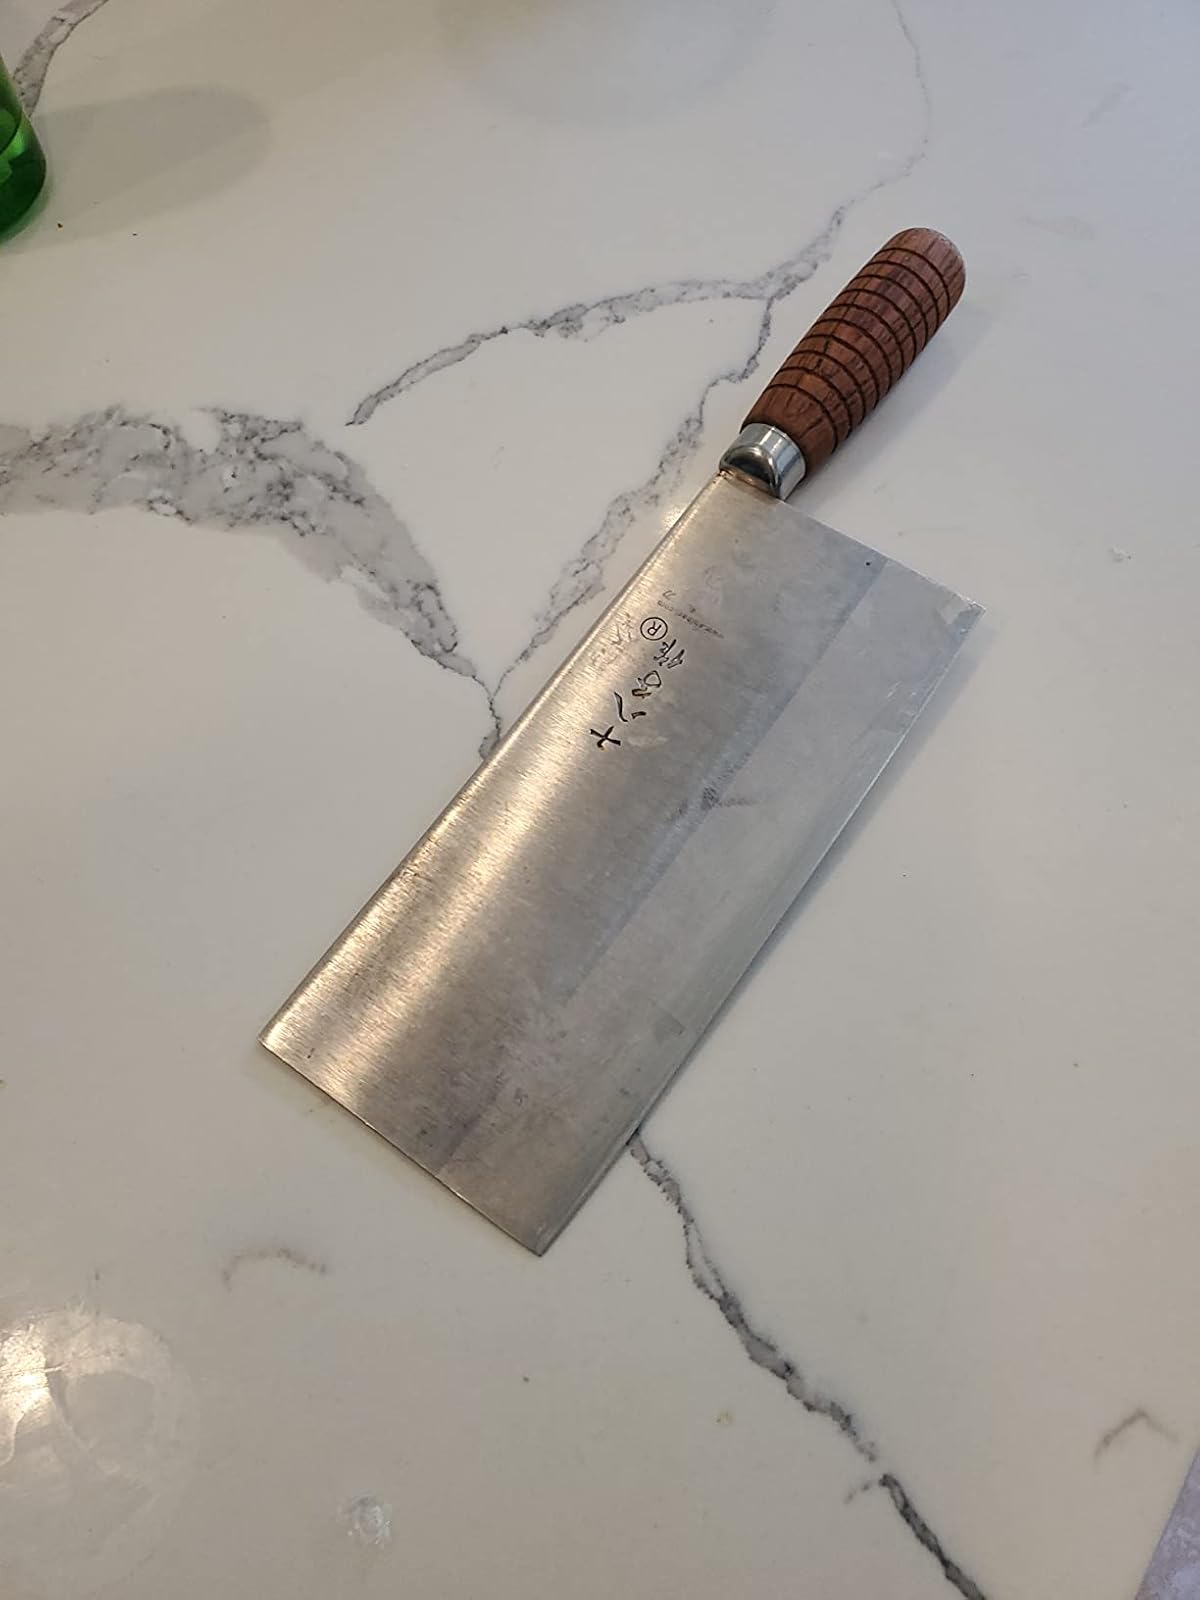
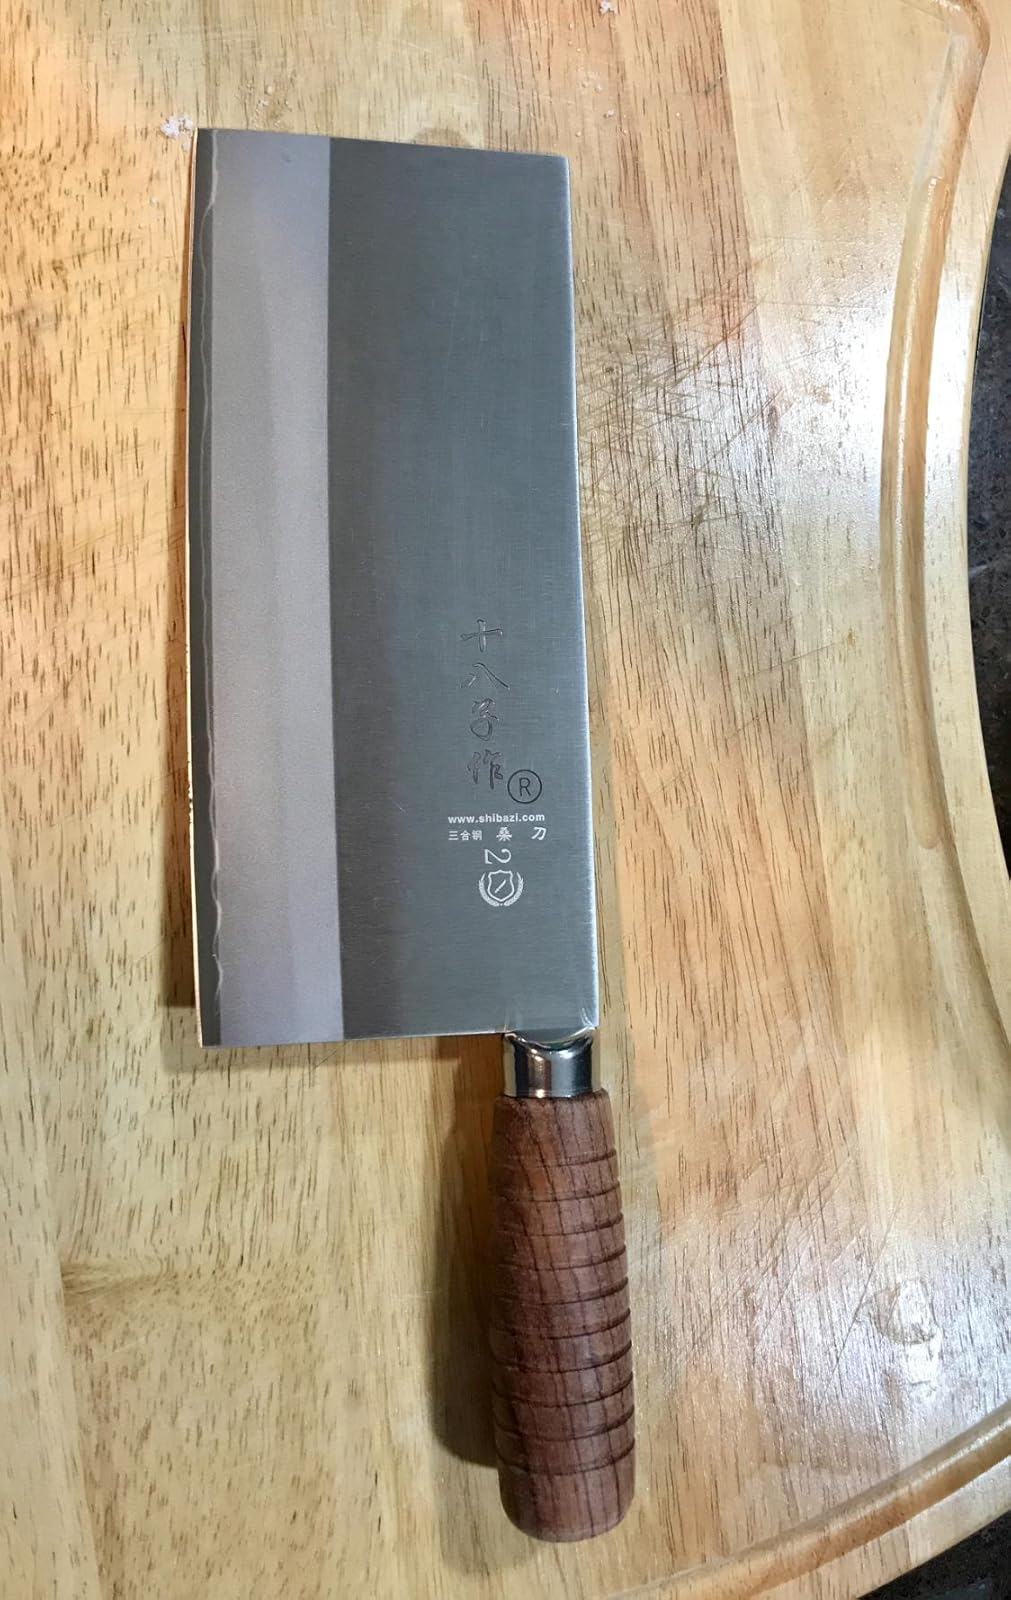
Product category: items_knife
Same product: yes